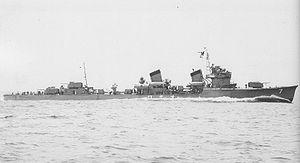
Cette liste dresse les plus grandes catastrophes maritimes pendant la Seconde Guerre mondiale au regard du nombre de victimes. Du fait de son contexte, une Seconde Guerre mondiale sanguinaire entachée de nombreux drames, ces catastrophes resteront longtemps quasi ignorées.
L'Oboro était un destroyer de classe Fubuki en service dans la Marine impériale japonaise pendant la Seconde Guerre mondiale.